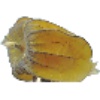
Label: Physalis with Husk 1